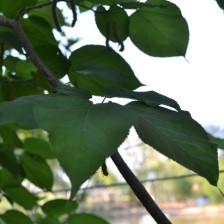
Variety: TaiwanMeacho